Colonial architecture of Brazil

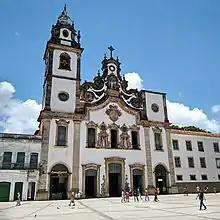
Rococo pediment facade of the Carmo Basilica of Recife, Brazil's tallest Baroque church with a 50 m tower.

Throughout the 18th century, the overwhelming majority of religious buildings in Brazil, as well as in Portugal, continued to use the rigid floor plans linked to the Mannerist Plain Style, with naves and chapels of rectangular or square shape, without any kind of movement as curved or polygonal plans. In all of Colonial Brazil, the number of churches with Baroque floor plans that depart from the traditional Plain Style, is less than twenty. These churches are located in a few places: Recife and Salvador, with one each, and Rio de Janeiro and some vilas in Minas Gerais, with the rest.